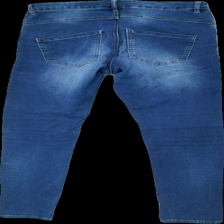
View: back
Type: Jeans
Category: Ladies
Brand: Kappahl
Colors: Blue
Material: 87% Cotton 13% Cont?
Cut: Regular
Size: 36
Season: All
Price range: 100-150
Recommended usage: Reuse
Description: blue jeans